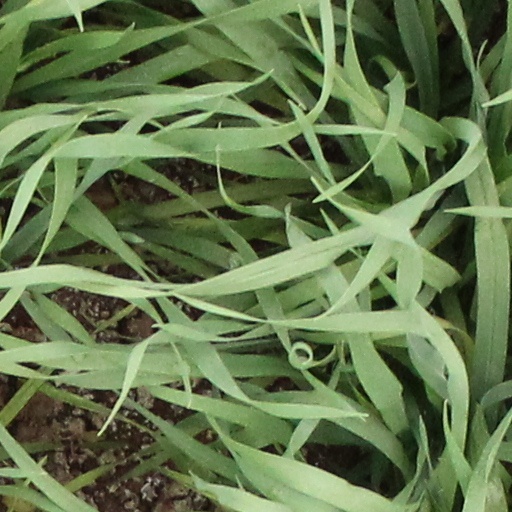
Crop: wheat